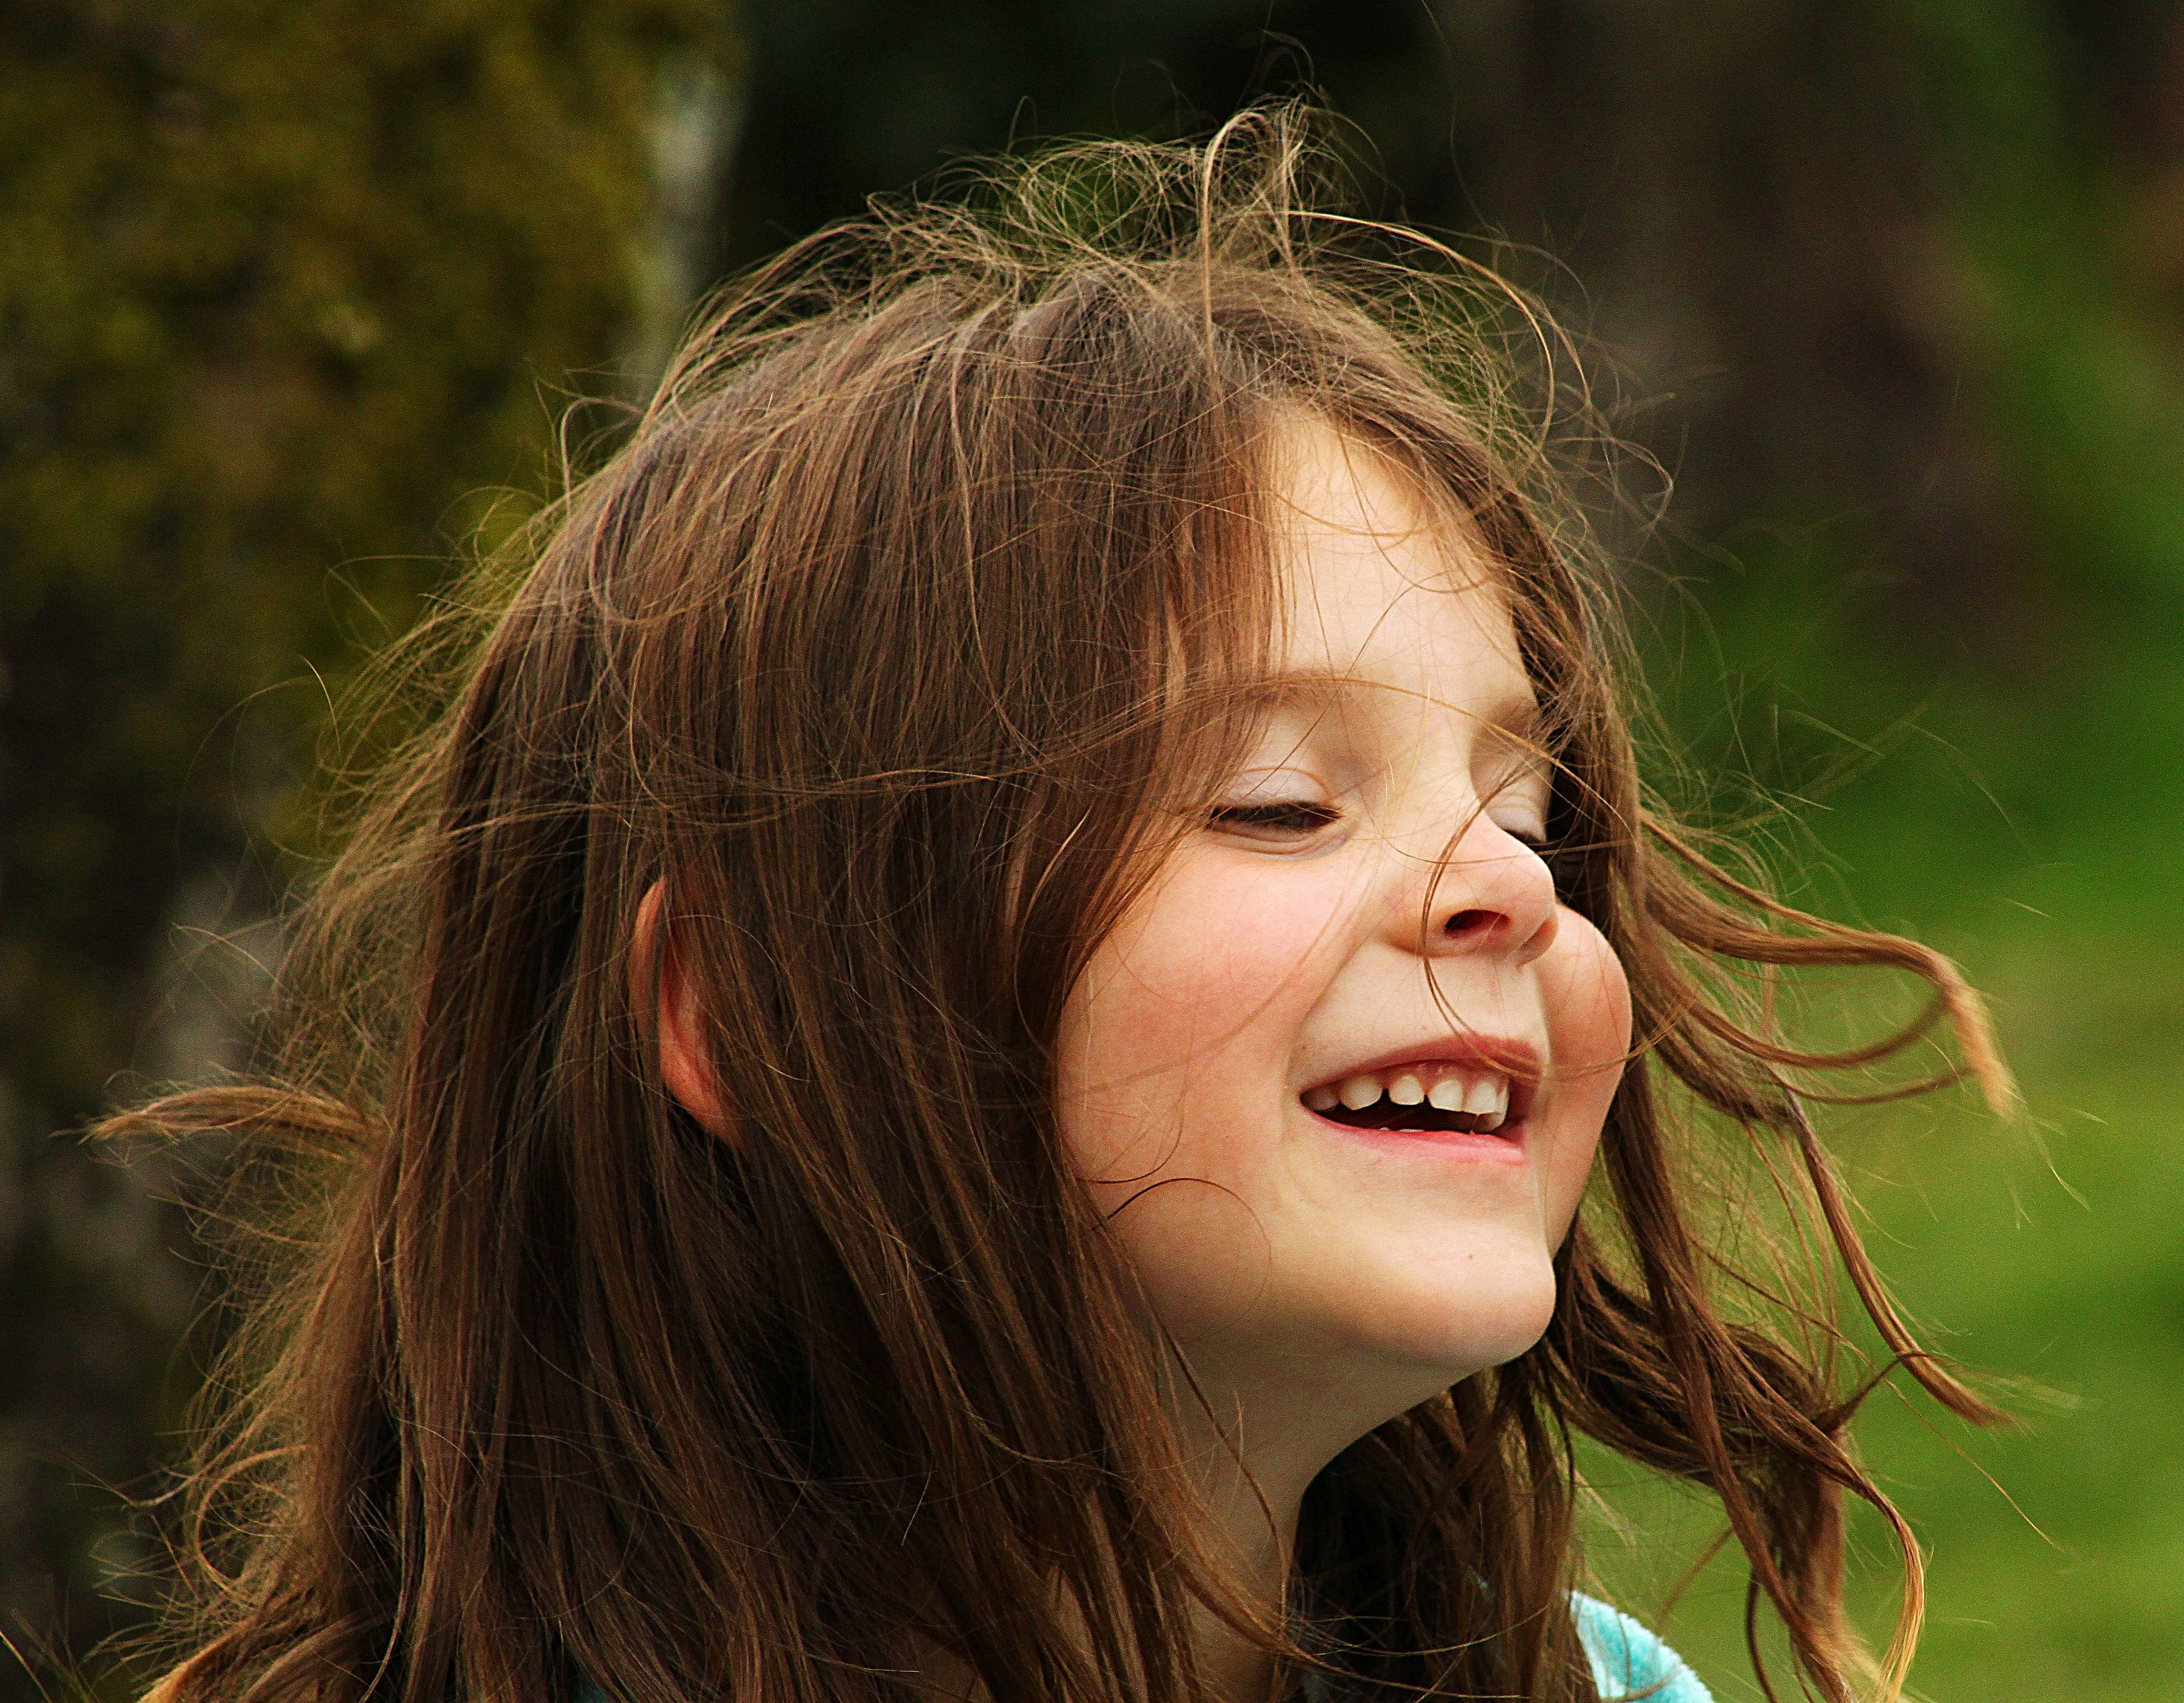
nature, grass, person, girl, woman, hair, photography, sunlight, flower, portrait, model, autumn, canon, child, lady, facial expression, smile, close up, face, eos, eye, head, skin, beauty, 500d, blond, emotion, ggl1, varios, some, noa, photo shoot, brown hair, portrait photography